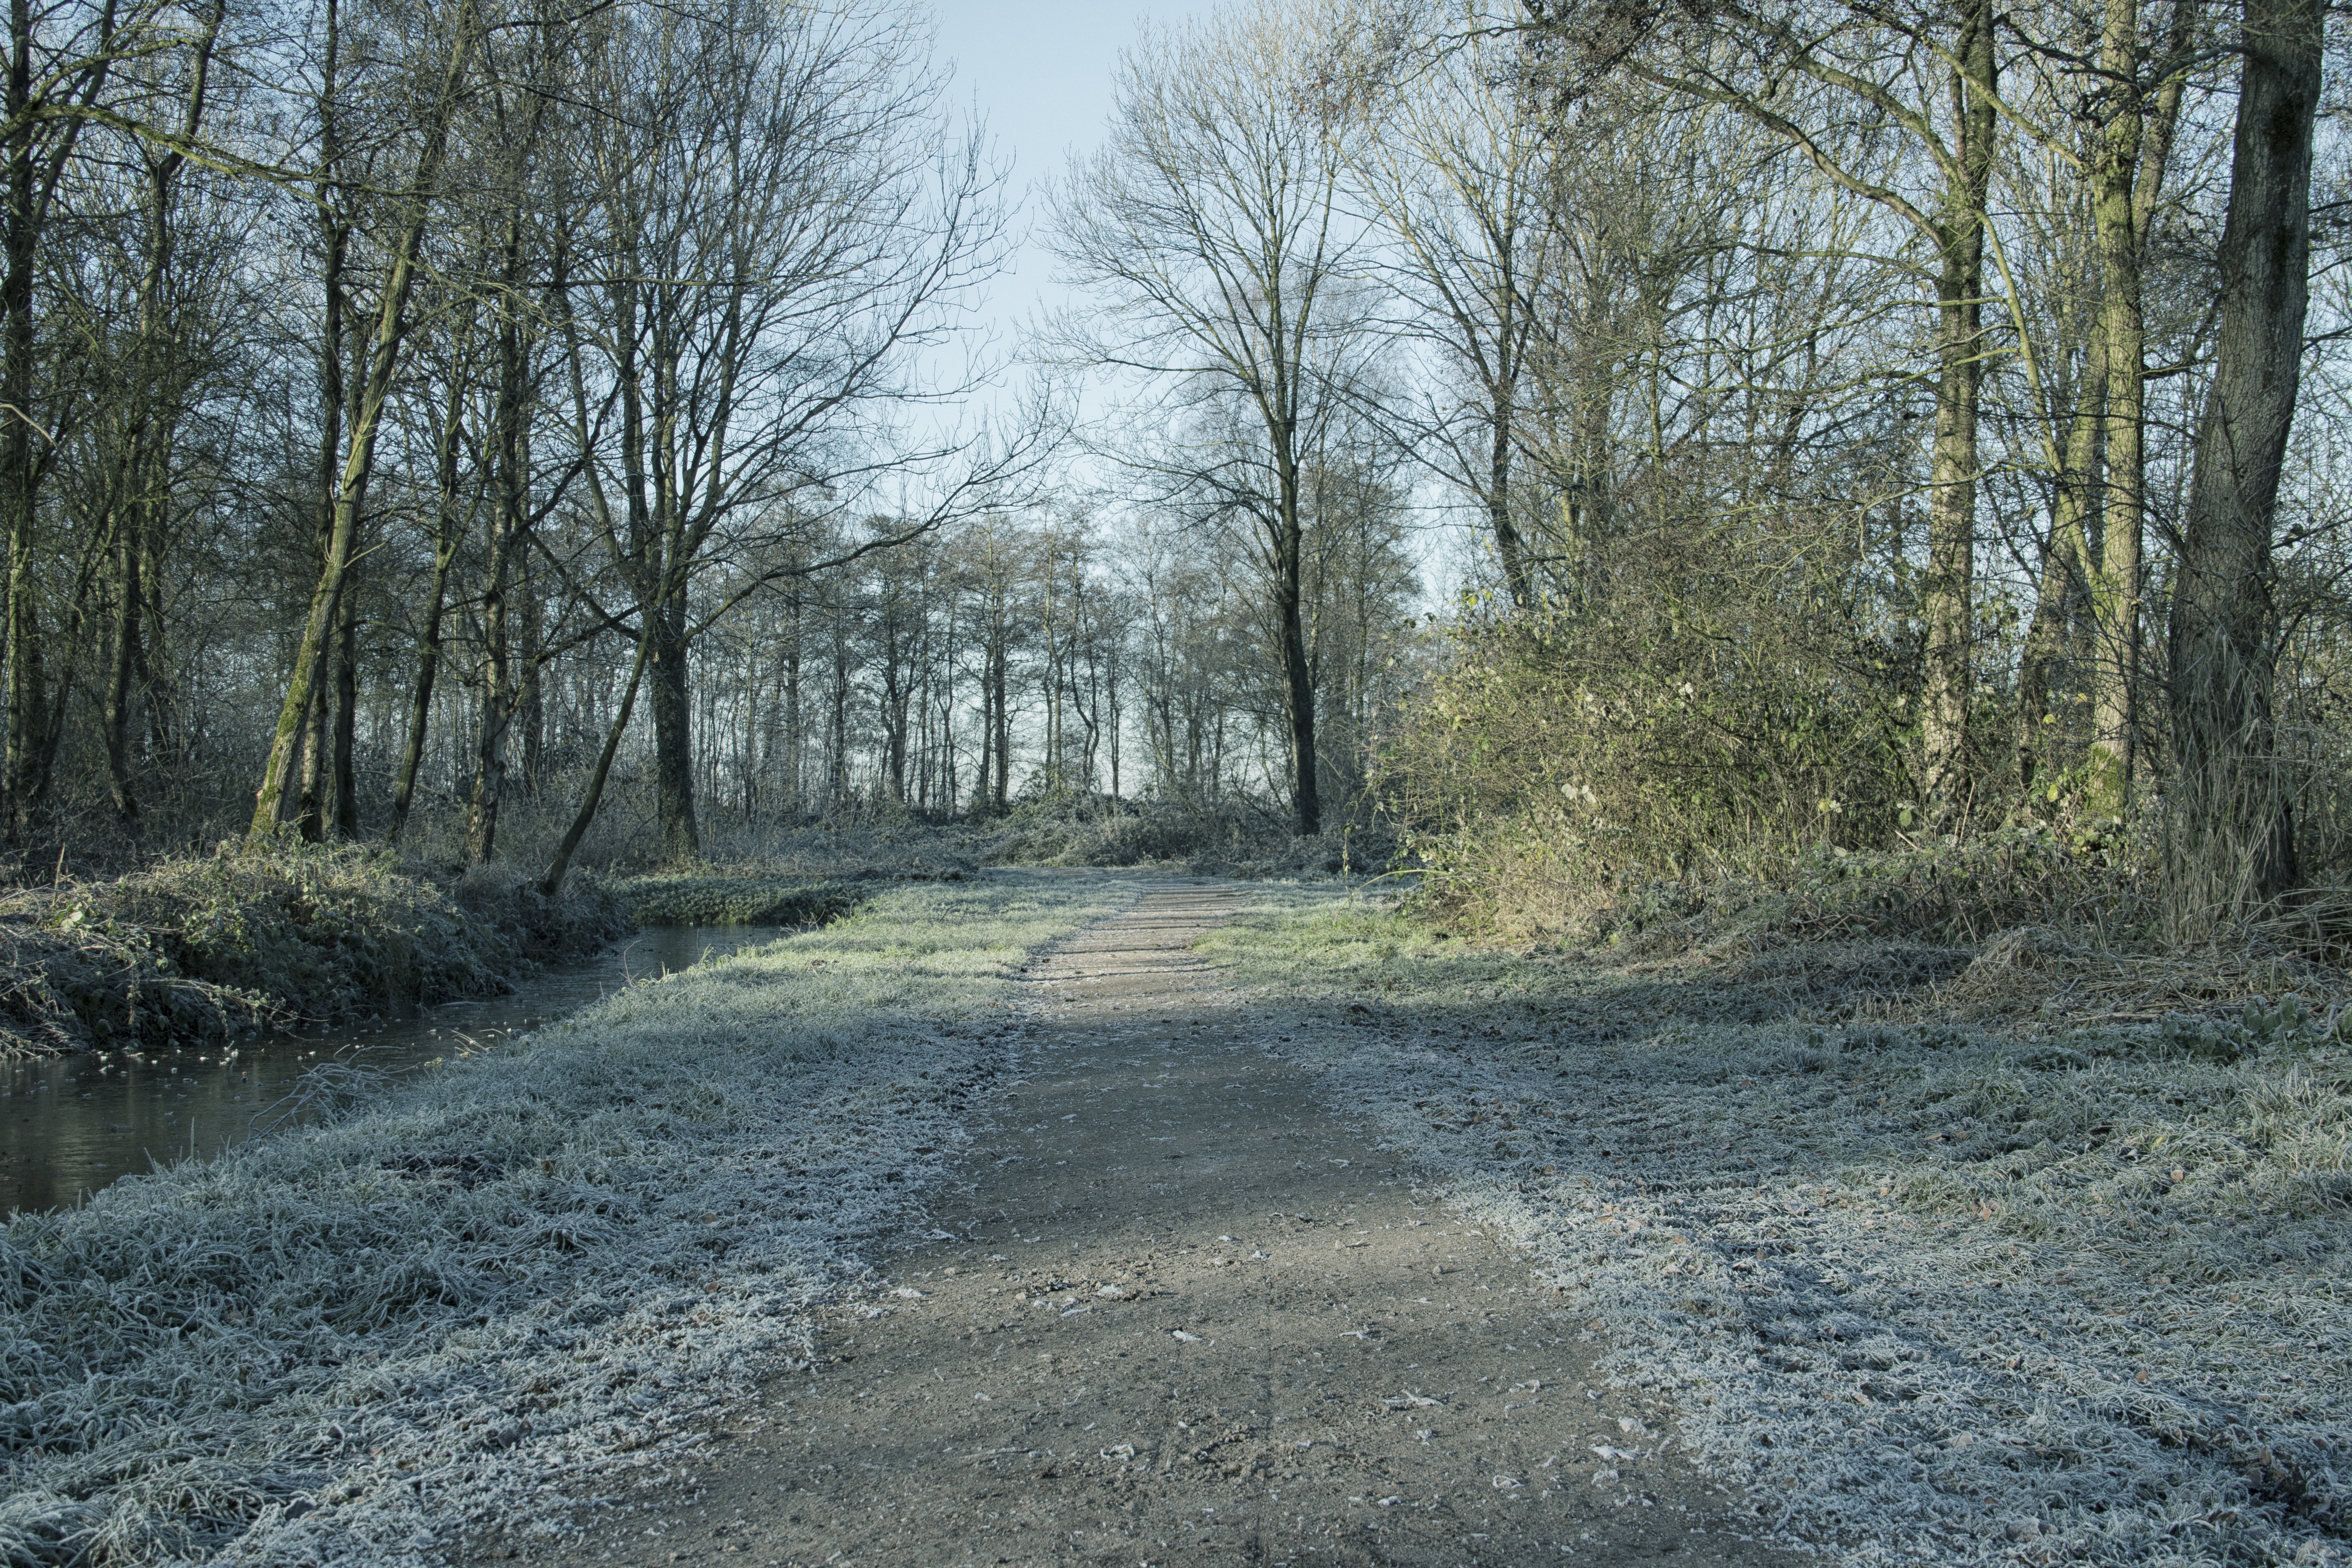
landscape, tree, nature, forest, path, wilderness, snow, winter, road, hiking, trail, frost, stream, autumn, weather, season, trees, woodland, habitat, footpath, ecosystem, forest path, rural area, natural environment, atmospheric phenomenon, buitenweg